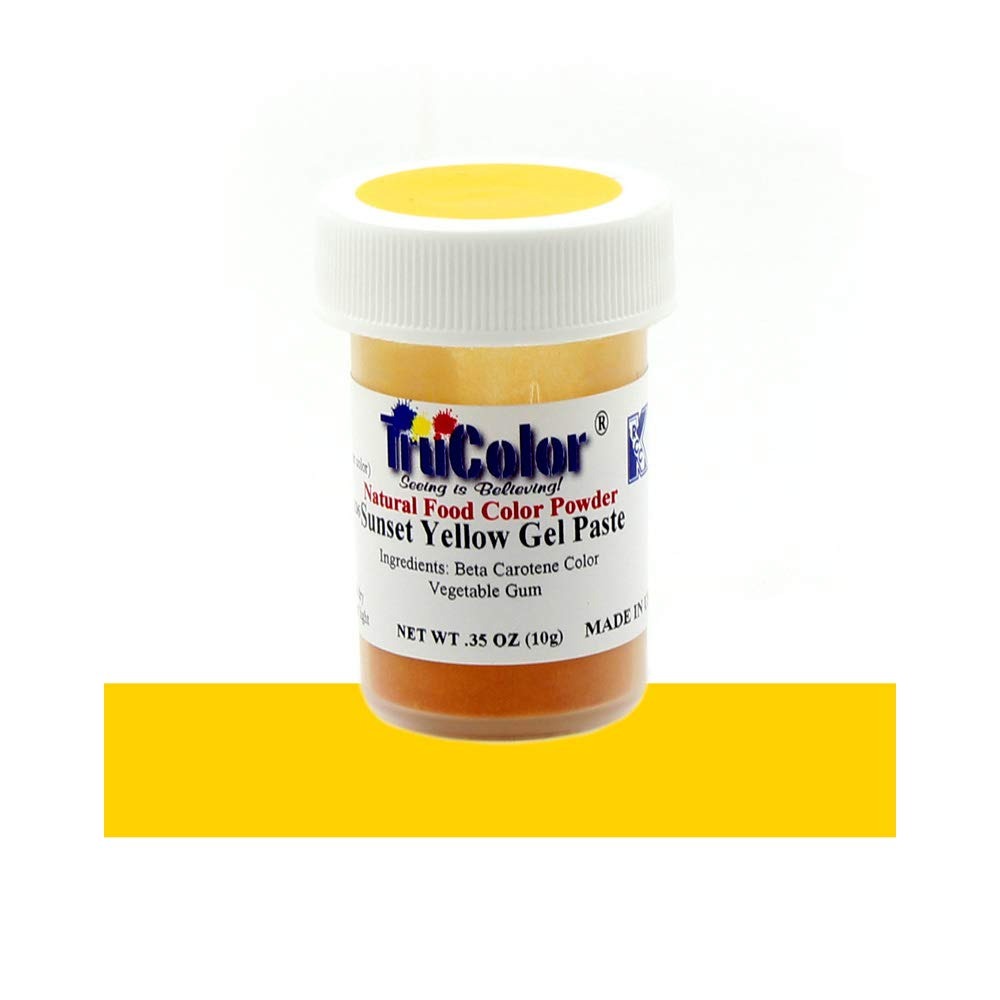
Item Name: TruColor Sunset Yellow Natural Gel Paste Powder Food Coloring, 10 Grams
Bullet Point 1: Formulated for buttercream icing, Natural Gel Paste Powder Color can also be used in dough or any to-be-colored product without breaking down; TruColor Natural Gel Paste Powder is more stable to ultraviolet light than synthetic food colors; unlike any other color gel, TruColor Gel Paste is not made from synthetic cellulose gum or modified food starch, yet has all the functions of a premium gel paste
Bullet Point 2: TruColor Gel Paste Powder is a unique combination of all-natural plant sources that helps encapsulate or enrobe the natural color when used in a standard buttercream icing and helps prevent bleeding from condensation when thawing if frozen; you can pipe rich dark lines of color across a bed of white icing without the color bleeding into the white icing field; the gel paste powder when hydrated functions as a barrier, limiting the taste that may be associated with the natural color plant source
Bullet Point 3: TruColor Natural Gel Paste Powder is easy to use: simply add water to hydrate and decorate, the starting point ratio for Gel Paste Powder being 1:1 (one part water to one part powder); use less water to make the color thicker or add more water to make the color thinner; TruColor Natural Gel Paste Powder is state-of-the-art natural approved food color sold in dry powder form and unlike any other natural color you’ve ever used; available in an unprecedented rainbow of natural-color hues and shades
Bullet Point 4: Sunset Yellow Gel Paste Powder ingredients: beta carotene color, vegetable gum
Bullet Point 5: TruColor, the cutting edge of natural-food-color development, provides state-of-the-art natural food colors, bringing to bear the wholesome beautiful and brilliant colors found in nature; TruColor is continuously working to bring never-before-seen natural colors to everyone to make them stronger and better than any other natural color product ever created; TruColor is less expensive and more potent than other-brand natural color, which simply cannot match the stability, hue, shade and brilliance
Product Description: <b>TruColor Natural Gel Paste Powder Food Coloring </b><br><br>Formulated for buttercream icing, Natural Gel Paste Powder Color can also be used in dough or any to-be-colored product without breaking down; TruColor Natural Gel Paste Powder is more stable to ultraviolet light than synthetic food colors; unlike any other color gel, TruColor Gel Paste is not made from synthetic cellulose gum or modified food starch, yet has all the functions of a premium gel paste.<br><br> TruColor Gel Paste Powder is a unique combination of all-natural plant sources that helps encapsulate or enrobe the natural color when used in a standard buttercream icing and helps prevent bleeding from condensation when thawing if frozen; you can pipe rich dark lines of color across a bed of white icing without the color bleeding into the white icing field; the gel paste powder when hydrated functions as a barrier, limiting the taste that may be associated with the natural color plant source.<br><br>No FD&C dyes, no artificial preservatives; free of soya, wheat, milk, eggs, fish and crustacean shell fish; read label before using. <br><br>TruColor is also free of tree nuts and peanuts. If product contains annatto color: Annatto color is not on the FDA list of nuts, but it is important to know that a small fraction of some people with peanut or nut sensitivities report having cross reactions to the annatto seed.<br><br>TruColor is Gluten free and free of genetically modified organisms (GMOs). TruColor Caramel clinically tested GMO Free, but it may initiate GMO label requirements in the EU due to traceability-to-source requirements. U.S. corn: Please check the label for this ingredient if you are sensitive. TruColor Brown is made from Organic Cane Syrup and is GMO & corn free.
Value: 1.0
Unit: Count

Price: 15.38